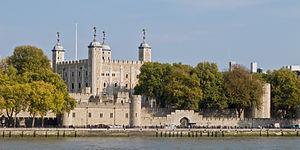
La tour de Londres est une forteresse historique située sur la rive nord de la Tamise à Londres en Angleterre à côté du Tower Bridge. La tour se trouve dans le district londonien de Tower Hamlets situé à l'est de la Cité de Londres dans un espace appelé Tower Hill. Sa construction commença vers la fin de l'année 1066 dans le cadre de la conquête normande de l’Angleterre. La tour Blanche qui donna son nom à l'ensemble du château, fut construite sur l'ordre de Guillaume le Conquérant en 1078 et fut considérée comme un symbole de l'oppression infligée à Londres par la classe dirigeante. Le château fut utilisé comme prison dès 1100. Il servait également de grand palais et de résidence royale. Dans son ensemble, la tour est un complexe composé de plusieurs bâtiments entourés de deux murailles défensives concentriques et d'une douve. Il y eut plusieurs phases d'expansion, principalement lors des règnes de Richard Iᵉʳ, d'Henri III et d'Édouard Iᵉʳ aux XIIᵉ et XIIIᵉ siècles. Le plan général établi à la fin du XIIIᵉ siècle n'évolua pas malgré les activités ultérieures dans ces murs.
Robin des bois est une série de bande dessinée, inspirée de la légende de Robin des Bois, parue dans Vaillant puis Pif gadget de 1965 à 1975. Scénarisée par Jean Ollivier, elle est d'abord dessinée par le duo Lucien Nortier/Christian Gaty ou Lucien Nortier/Charlie Kiéfer jusqu'en 1969. À partir de cette date, c'est Eduardo Coelho, signant sous le pseudonyme de Martin Sièvre, qui prend, seul, au dessin le relais dans Pif gadget.